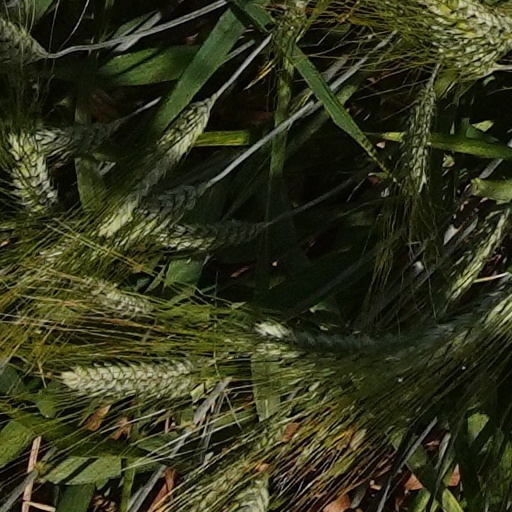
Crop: wheat